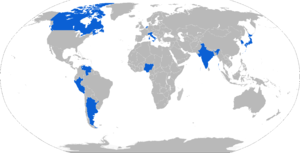
Le canon Otobreda 127mm / 54 Compact est construit par OTO Melara, produit depuis 1968 et est entré en service au début des années années 1970, est le successeur des systèmes navals 127/38 américains de la Seconde Guerre mondiale fournis à l'Italie.